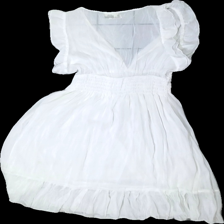
View: back
Type: Dress
Category: Ladies
Brand: Not in the list
Brand text on label: Nizumi
Colors: White
Material: 100% Polyester
Pattern: Transparent
Cut: Regular, Long
Size: M
Season: All
Smell: Minor
Price range: 50-100
Recommended usage: Recycle
Comment: Slight Detergent Smell